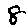
Label: 8